Confederate States of America

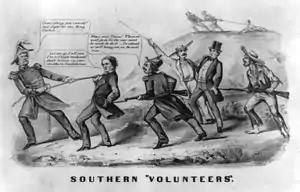
Southern Unionists throughout the Confederate States resisted the 1862 conscription

The Confederacy passed the first American law of national conscription on April 16, 1862. The white males of the Confederate States from 18 to 35 were declared members of the Confederate army for three years, and all men then enlisted were extended to a three-year term. They would serve only in units and under officers of their state. Those under 18 and over 35 could substitute for conscripts, in September those from 35 to 45 became conscripts. The cry of "rich man's war and a poor man's fight" led Congress to abolish the substitute system altogether in December 1863. All principals benefiting earlier were made eligible for service. By February 1864, the age bracket was made 17 to 50, those under eighteen and over forty-five to be limited to in-state duty.